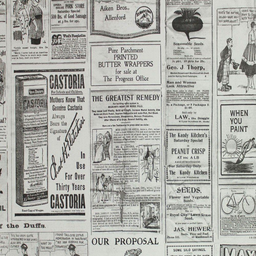
Label: paper